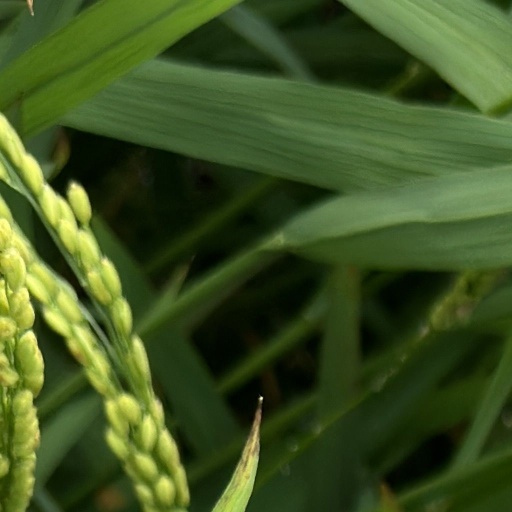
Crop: rice